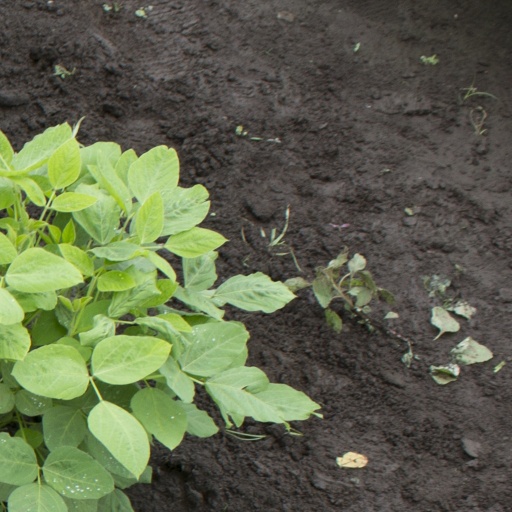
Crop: soybean